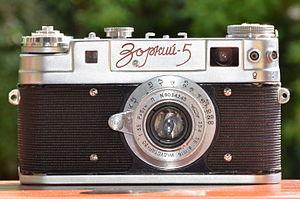
"Zorki est une ligne d’appareils photo télémétriques de petit format fabriqués en URSS entre 1948 et 1978. Ces appareils étaient à l'origine des copies d'appareils Leica à vis, puis s'éloignèrent peu à peu de leurs modèles par l'ajout de diverses améliorations, leur donnant une personnalité propre. La gamme des Zorki est équipée de la monture M39 ou ""Leica vissé"" autorisant l'utilisation de nombreux objectifs.